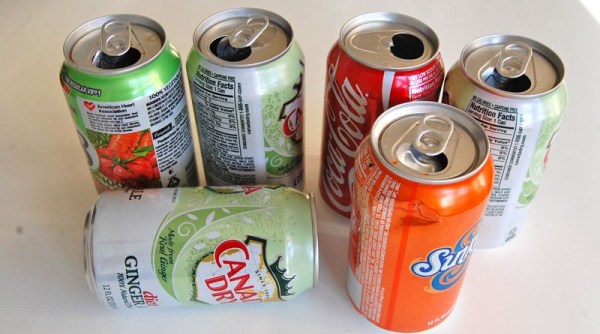
Label: metal